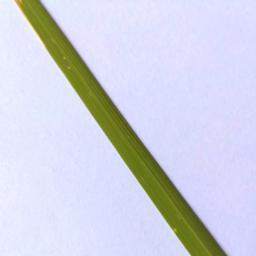
Label: Rice___Healthy